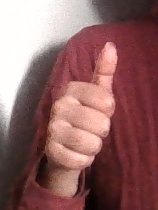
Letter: aleff